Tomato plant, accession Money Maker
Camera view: vertical (180 deg); turntable rotation: 0 degrees
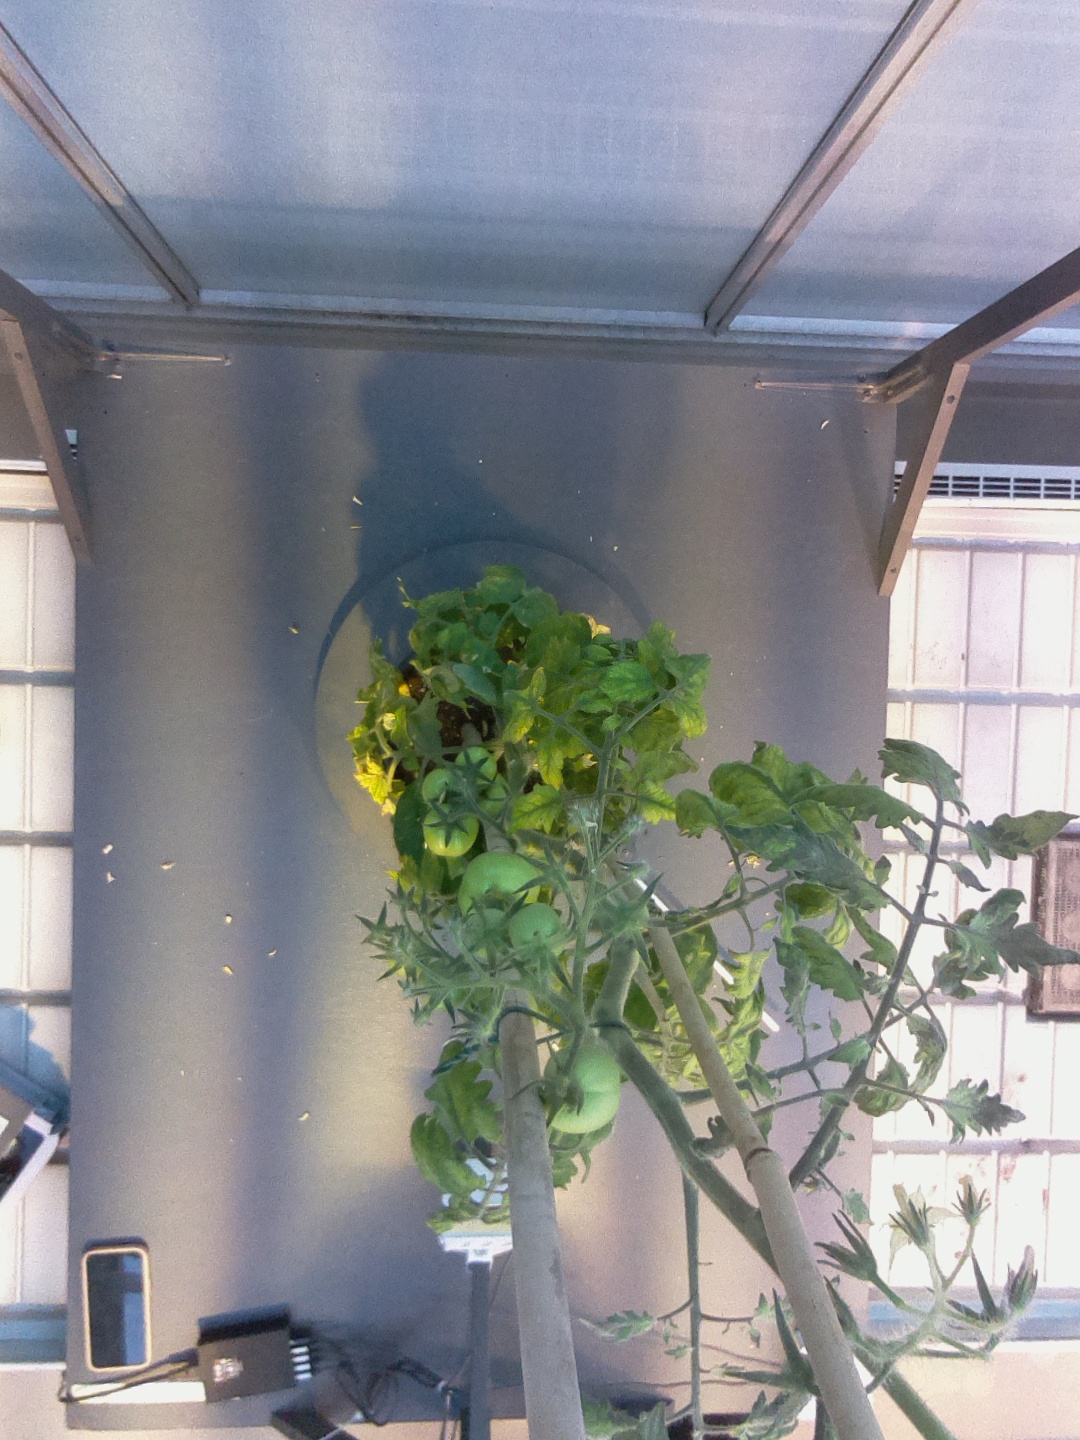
BBCH growth stage 74: 40%-50% of final fruit size